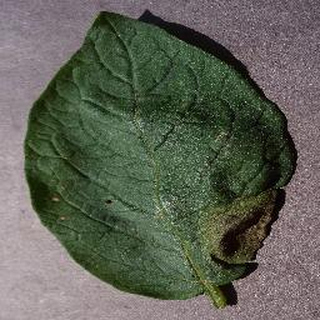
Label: potato_late_blight